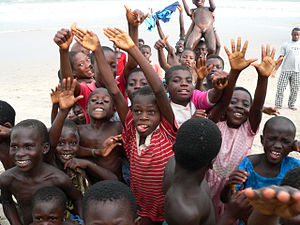
Ghana / Demografi
Ghanesiske børn
Ghana, officielt Republikken Ghana, er et land i Vestafrika. Hovedstaden i Ghana er Accra. Landet grænser op til Elfenbenskysten mod vest, Burkina Faso mod nord, Togo mod øst og Atlanterhavet mod syd. Før kolonitiden bestod landet af en række kongedømmer. Handel med europæiske lande blomstrede op efter kontakt med portugiserne i det 15. århundrede. Briterne etablerede en kronkoloni i 1874 og kaldte området for Guldkysten.